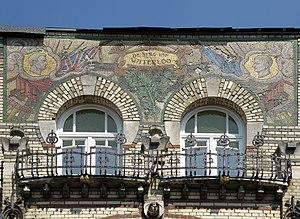
Anvers, Belgique. Maison de style Art nouveau, dénommée De Slag van Waterloo («
La maison La Bataille de Waterloo, en néerlandais : Huis De Slag van Waterloo, est une réalisation de style Art nouveau de l'architecte Frans Smet-Verhas en 1905. Elle se trouve à Anvers en région flamande et comprend une des plus grandes mosaïques de l'Art nouveau en Belgique.
Ce fut sous l'impulsion des architectes Joseph Bascourt, Jacques De Weerdt, Jules Hofman, Émile Van Averbeke, Émile Thielens, Frans Smet-Verhas et du tandem August Cols et Alfried Defever que l'art nouveau se développa à Anvers à partir de 1895.